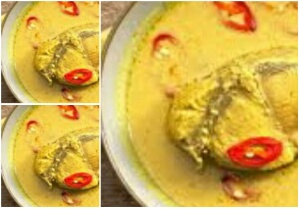
Label: gulai_ikan